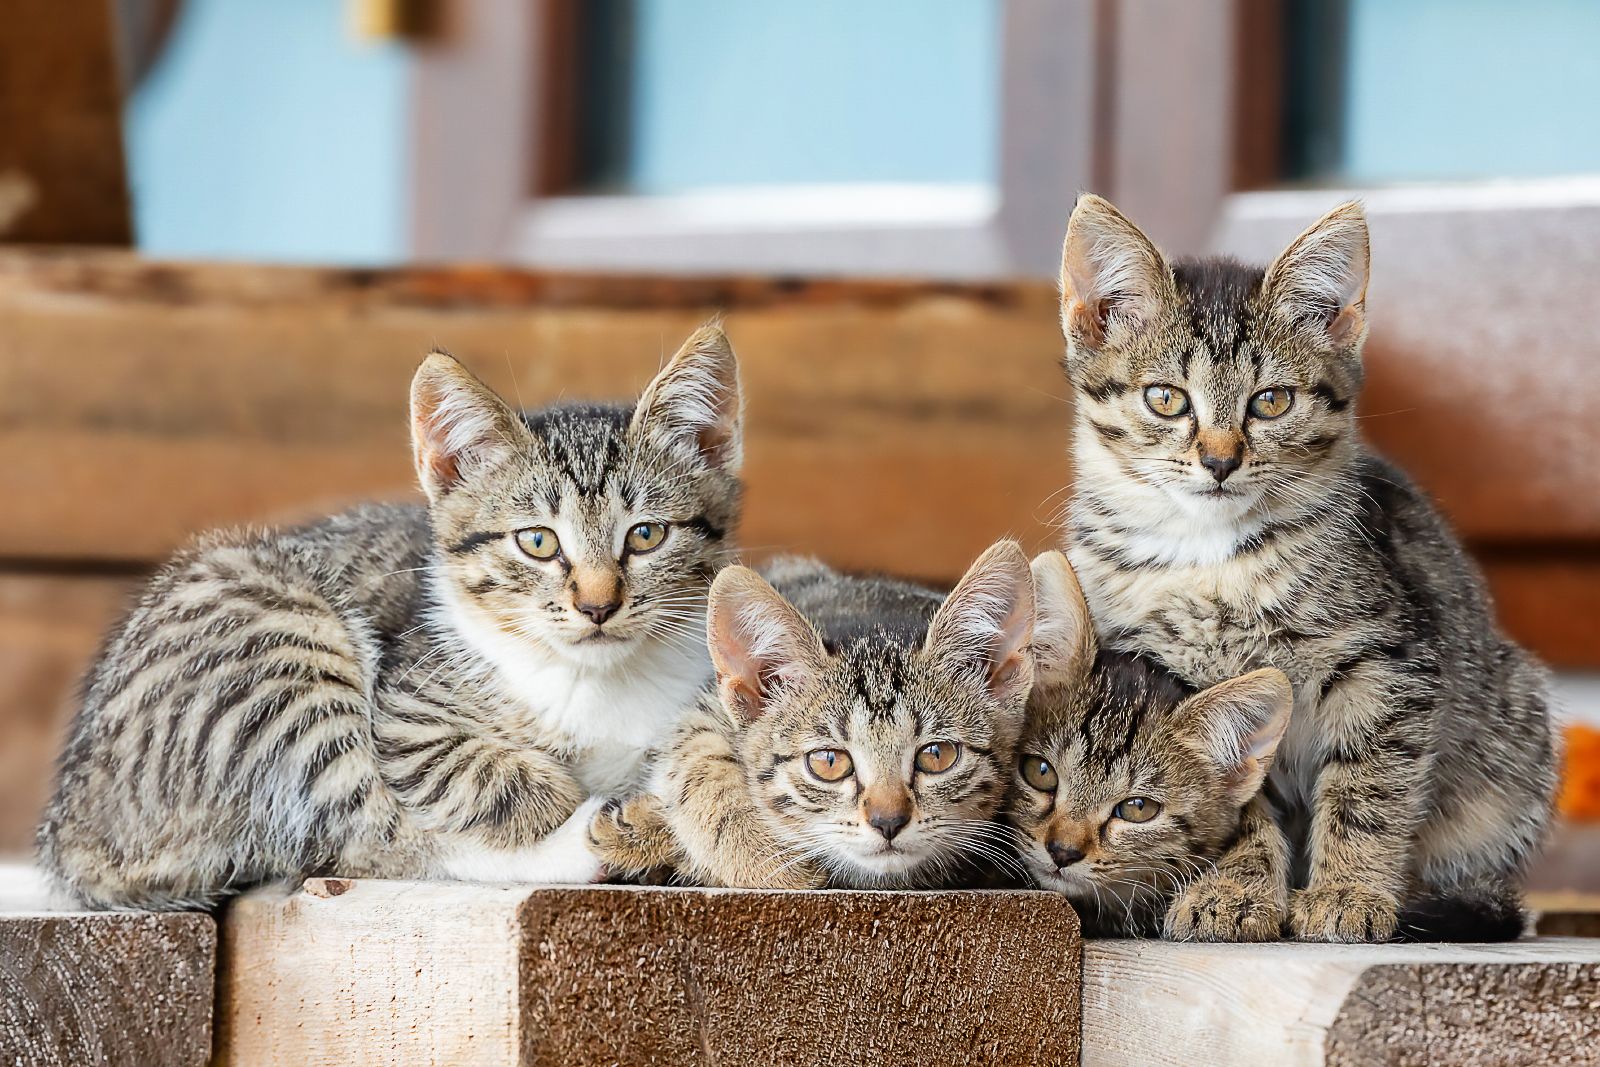
nice family
Four striped kittens rest closely together on a wooden surface, gazing curiously at the camera.
This cozy setting, shot from a straight camera angle in natural light, is composed of four kittens together on wood. There is calm, intimate ambiance around the room and a natural warm color palette derived from light brown, gray, and beige from the wood and the cats' coats.
Labels: Animal, Cat, Kitten, Mammal, Pet, Manx, Abyssinian, wooden surface, blur background
Camera: Canon Canon EOS 5D Mark IV
Lens: EF400mm f/4 DO IS II USM, Canon EF 400mm f/4 DO IS II USM
Aperture: F5.6
Exposure: 1/400 sec
ISO: 800
Focal length: 400.0 mm